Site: brandenburg
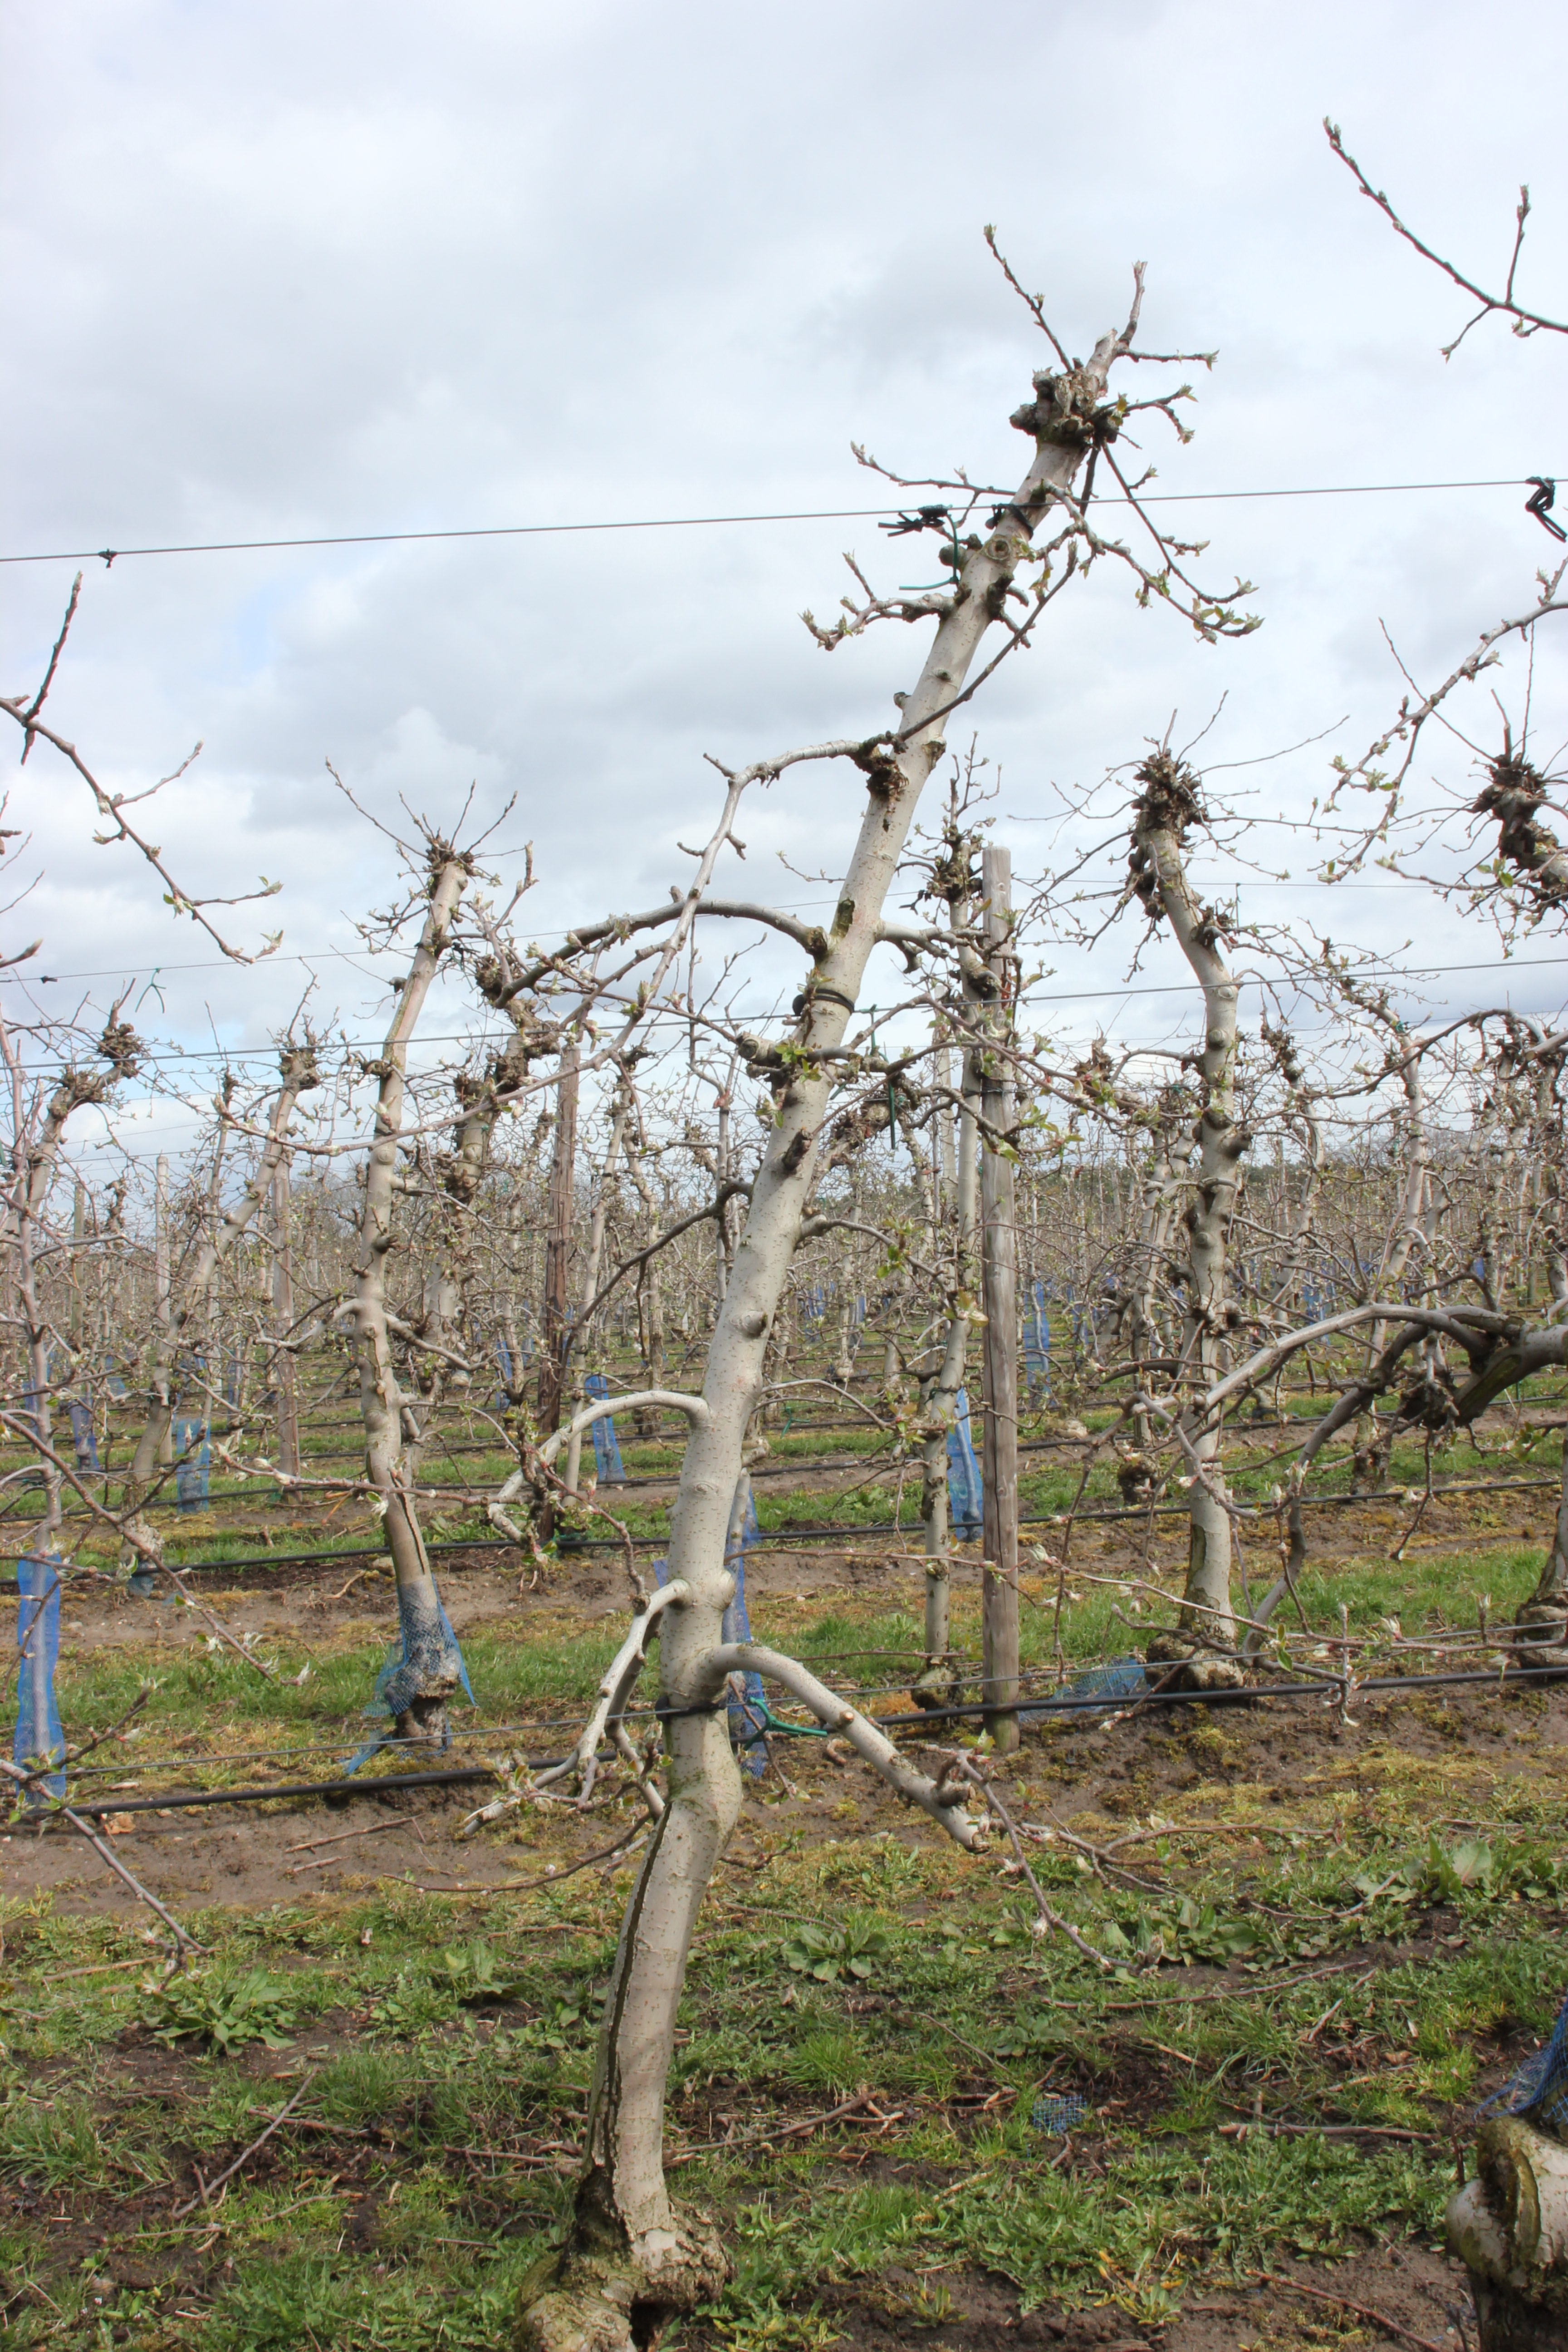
Growth stage (BBCH 55): Inflorescence emergence